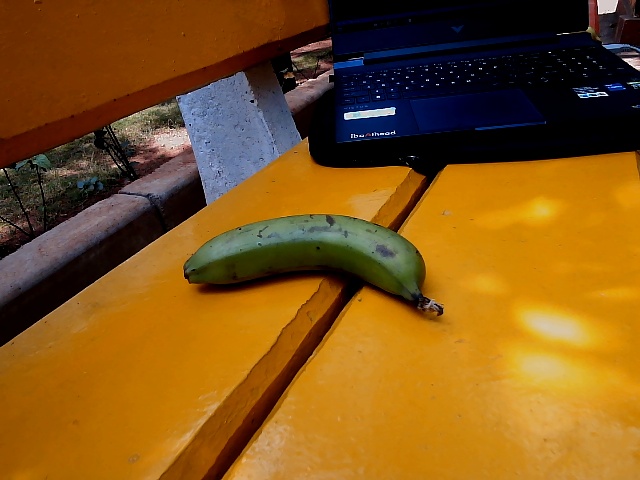
Label: Raw_Banana